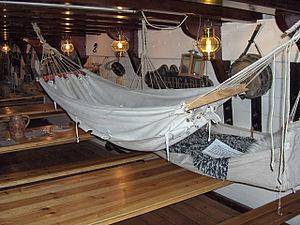
L’Étoile du Roy est un trois-mâts carré de 46 m, réplique proche d'une frégate britannique du XVIIIᵉ siècle, du type sixième rang de 20 canons selon la classification britannique de l'époque. Initialement baptisé Grand Turk, il a été construit en 1997, en Turquie.